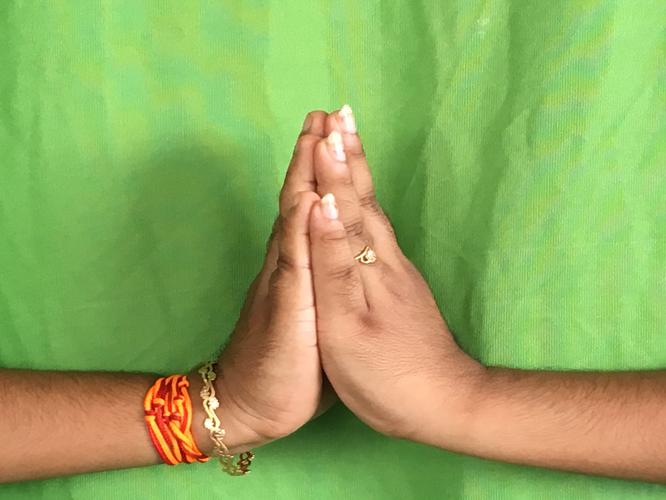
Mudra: Anjali
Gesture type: double_hand